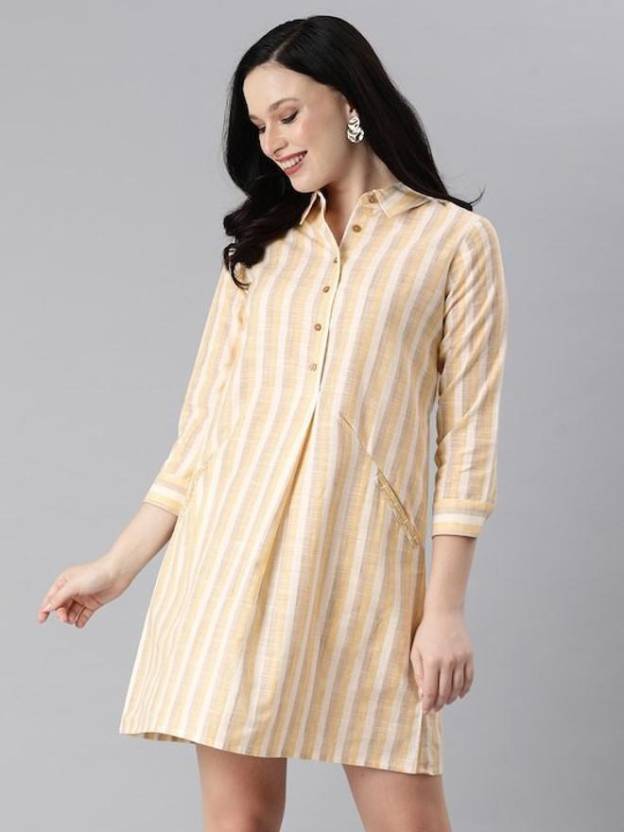
Product: Women A-line Beige Dress
Price: ₹549
Colors: Beige
Pattern: Striped